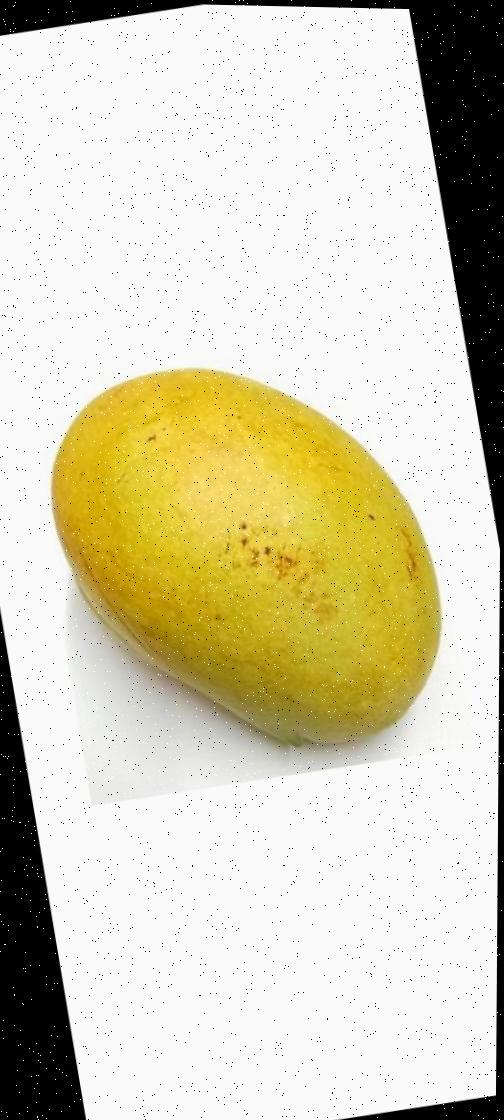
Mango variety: Bari-11